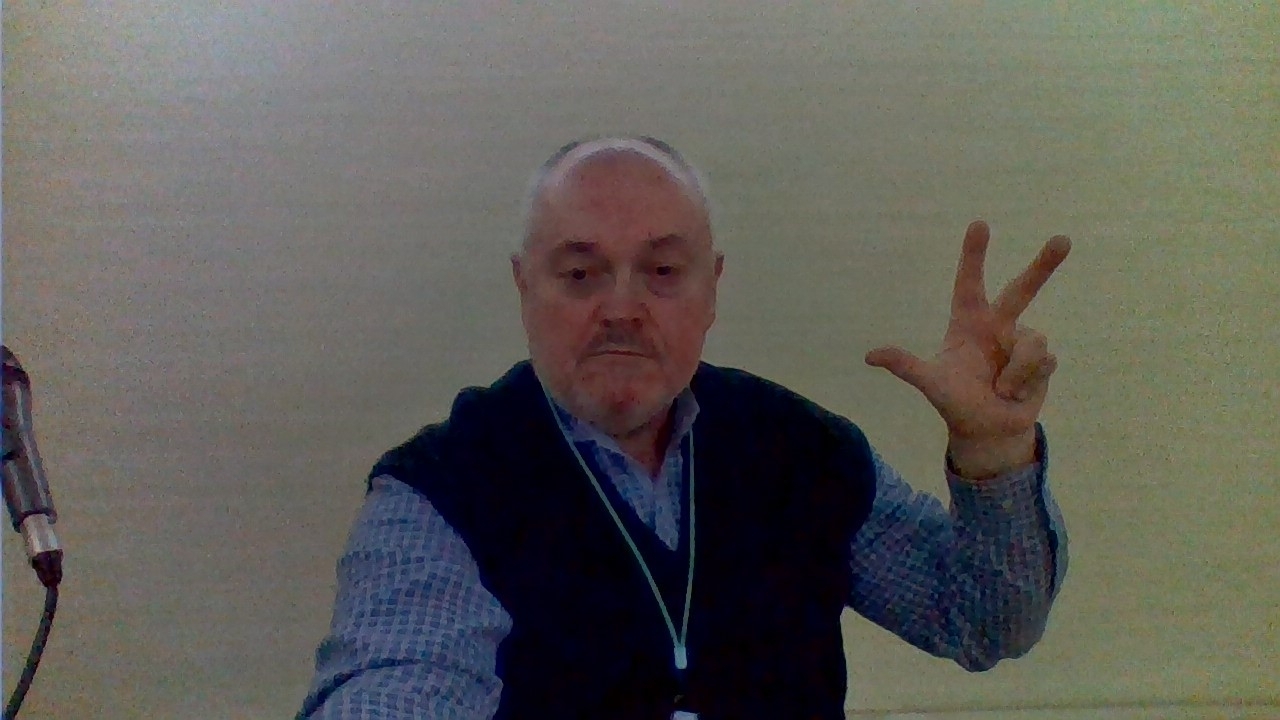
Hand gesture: three2